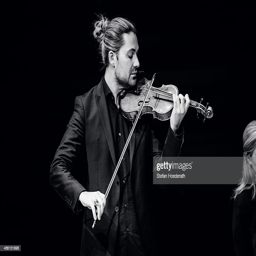
classical artist performs live on stage during a concert .